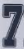
Number: 7